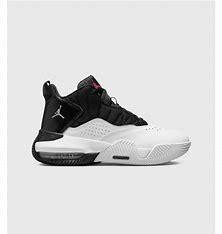
Brand: Jordan
Model: Stay Loyal 3